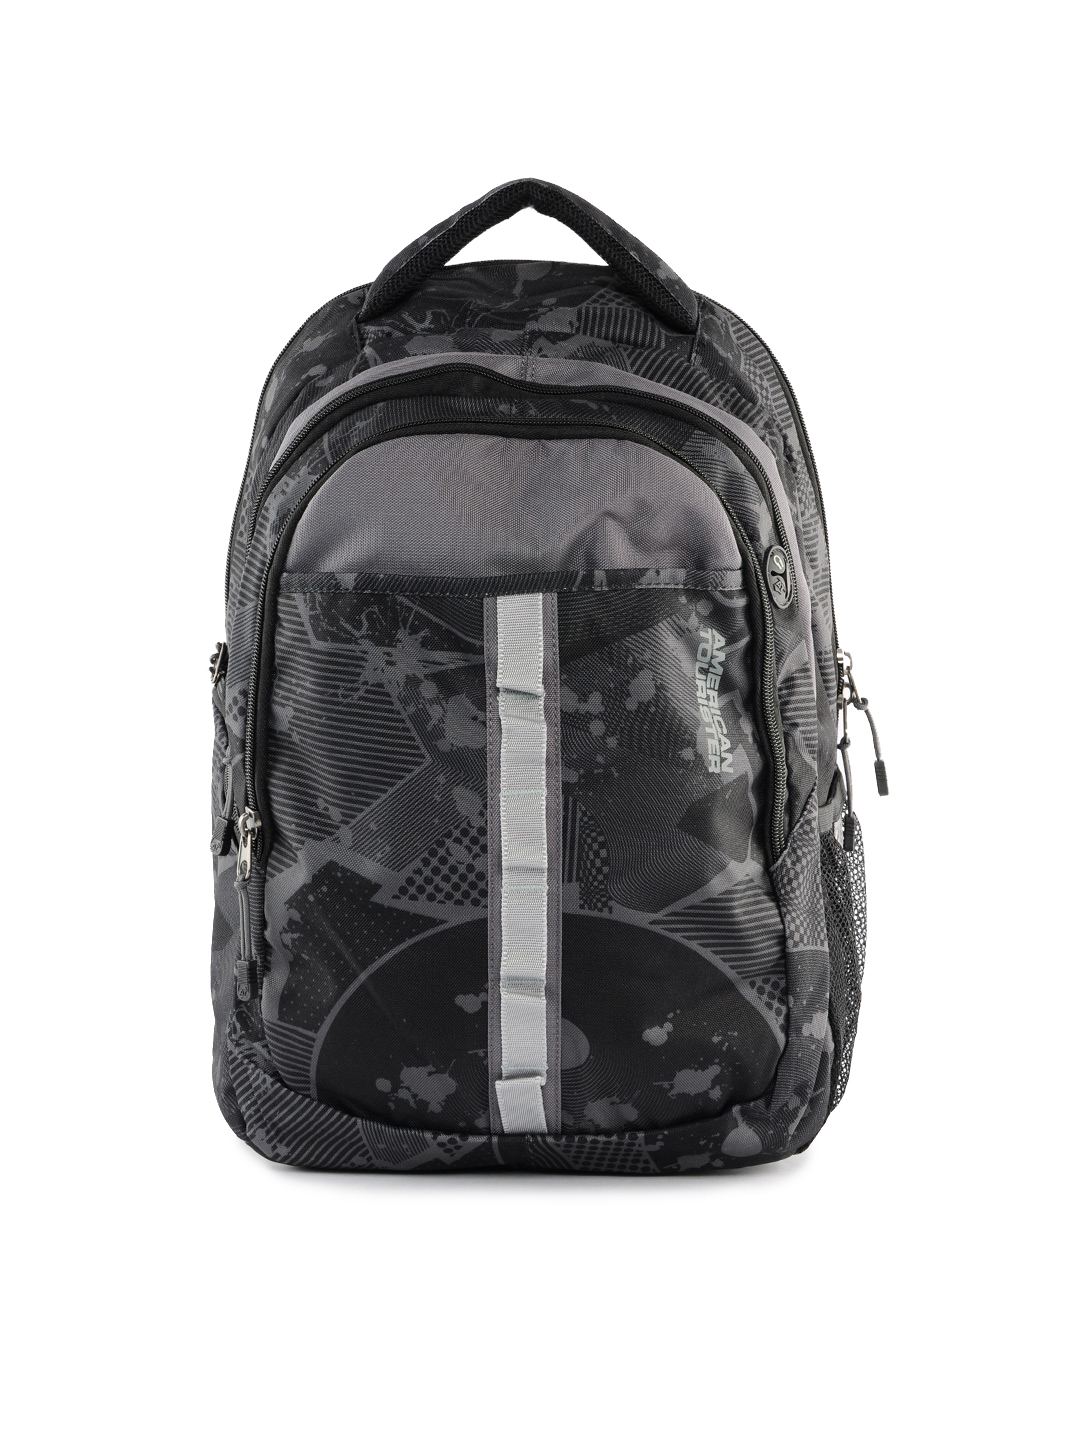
American Tourister Unisex Buzz Black Backpack
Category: Accessories / Bags / Backpacks
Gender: Unisex
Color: Black
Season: Winter 2015
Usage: Casual